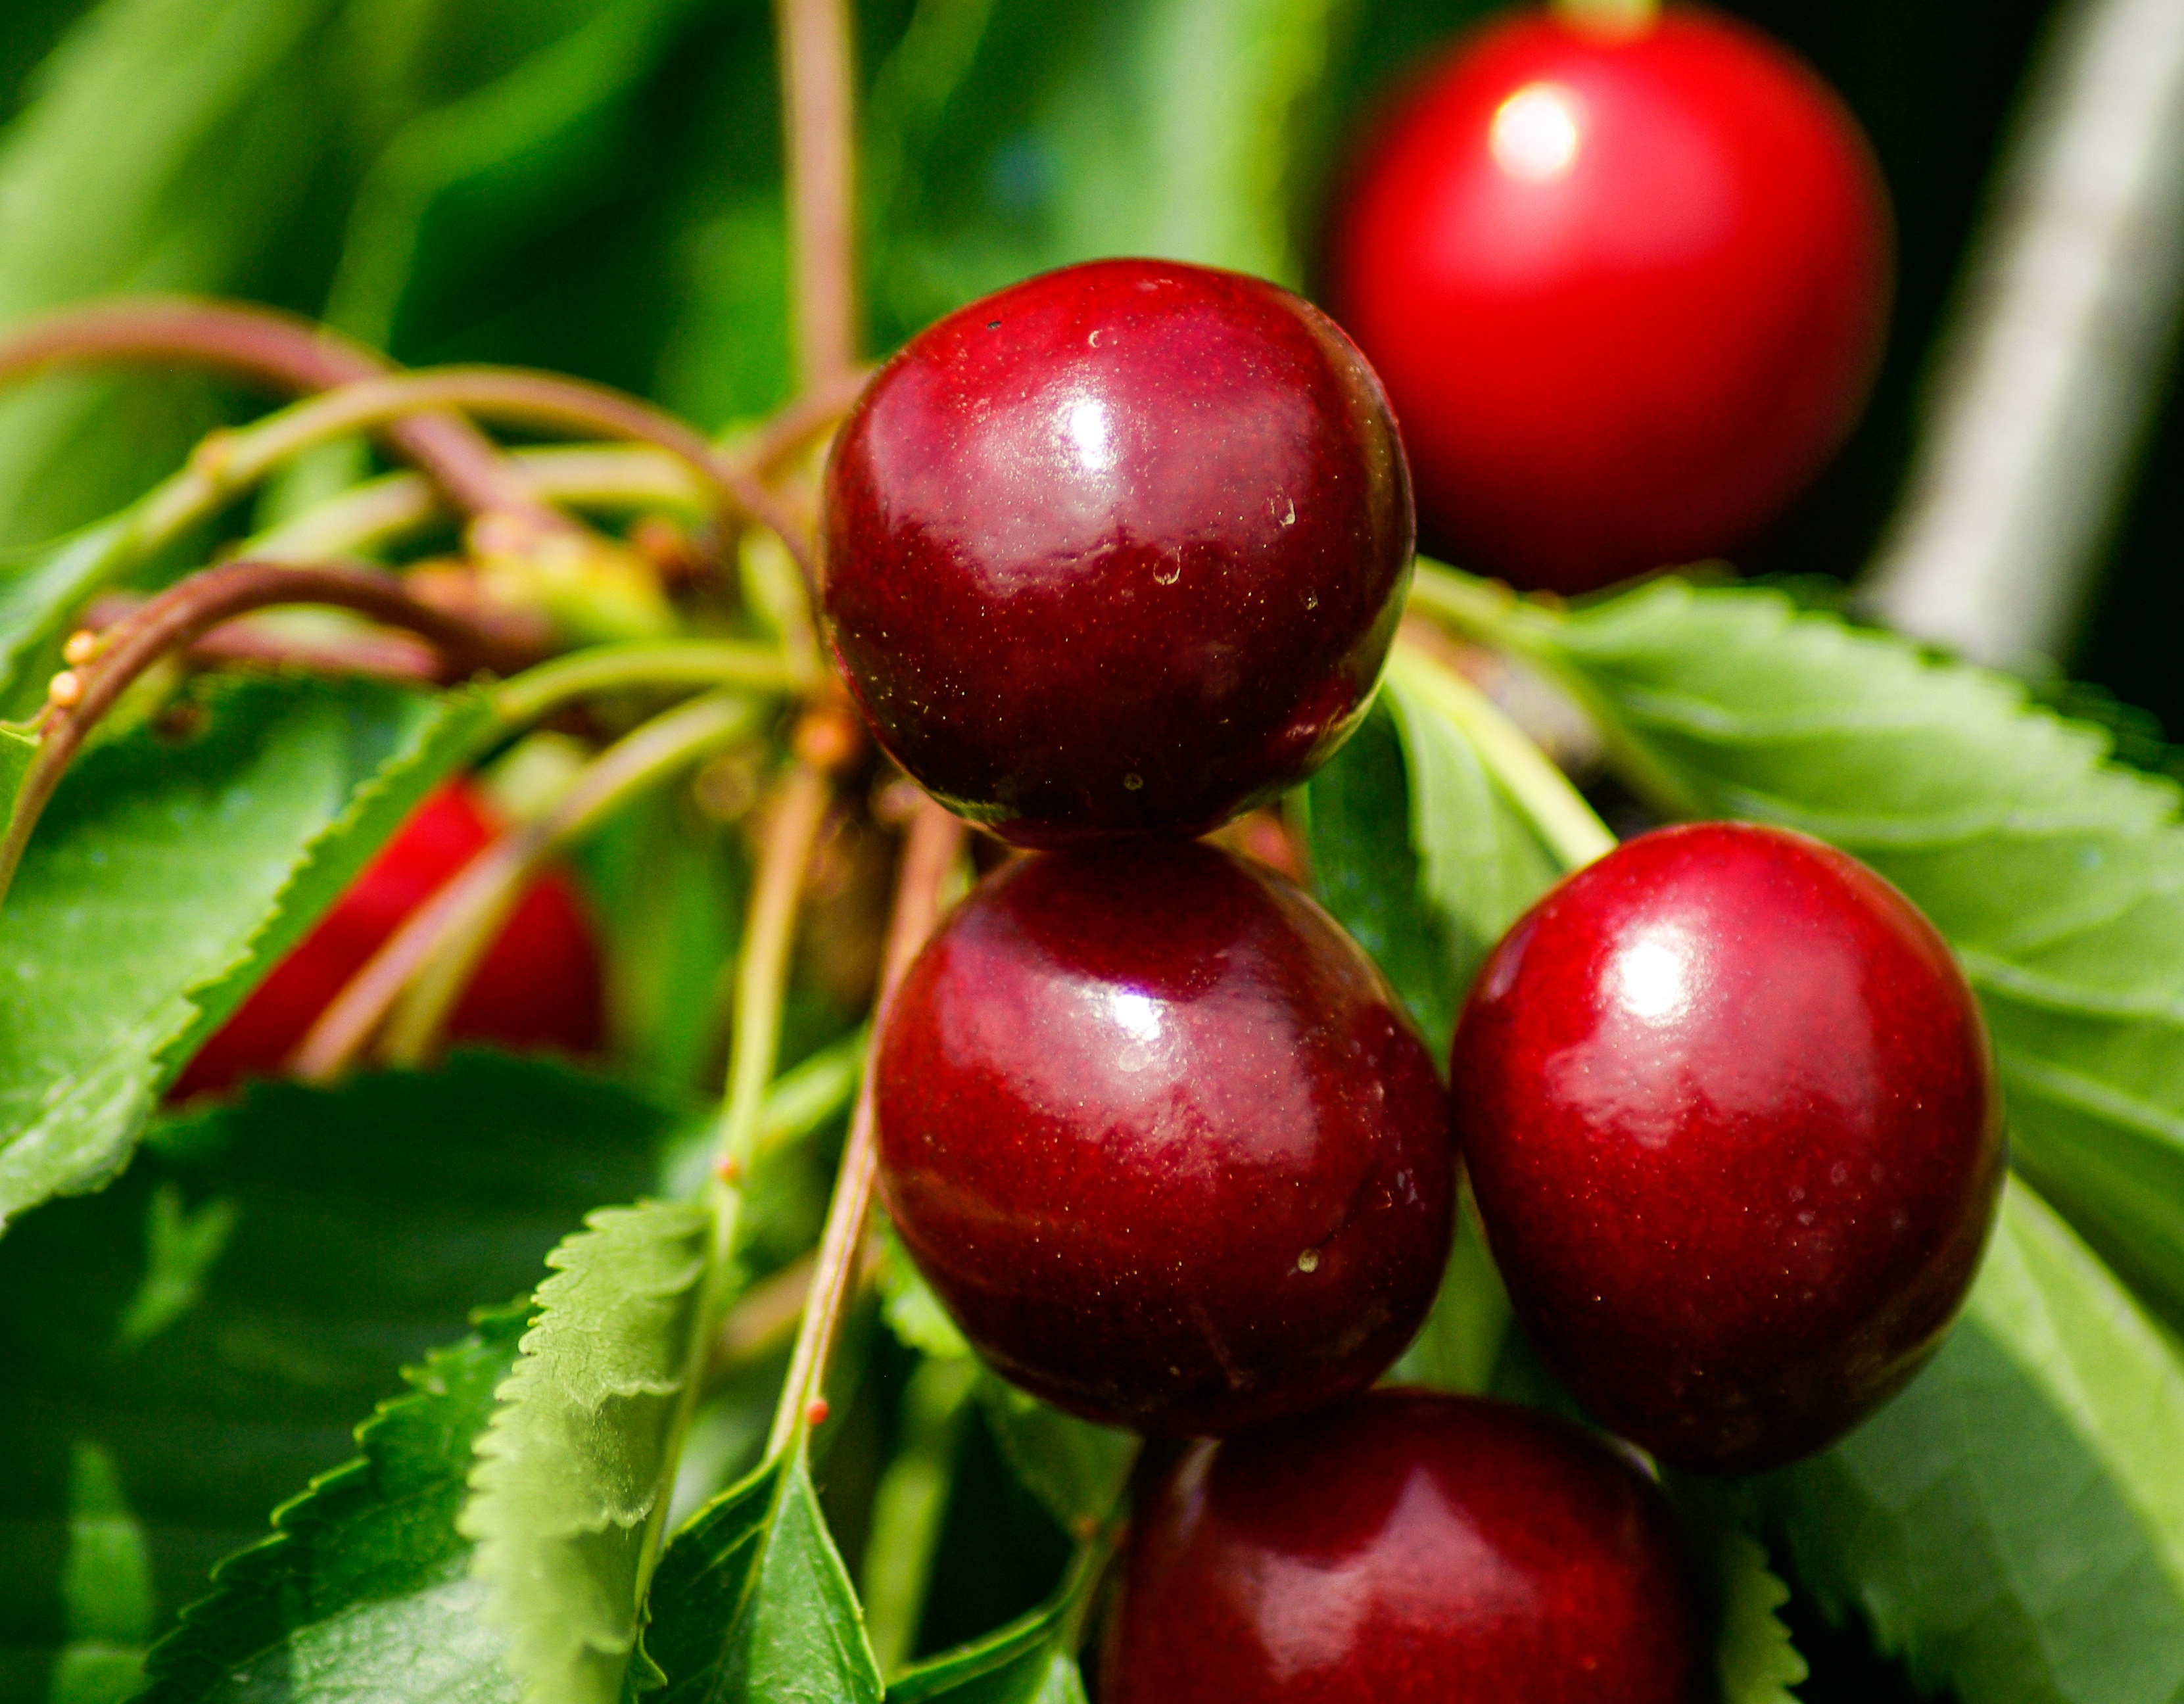
plant, fruit, berry, flower, food, produce, garden, shrub, cherry, cherries, flowering plant, rose family, acerola, malpighia, red fruits, lingonberry, damson, land plant, rose order, camu camu